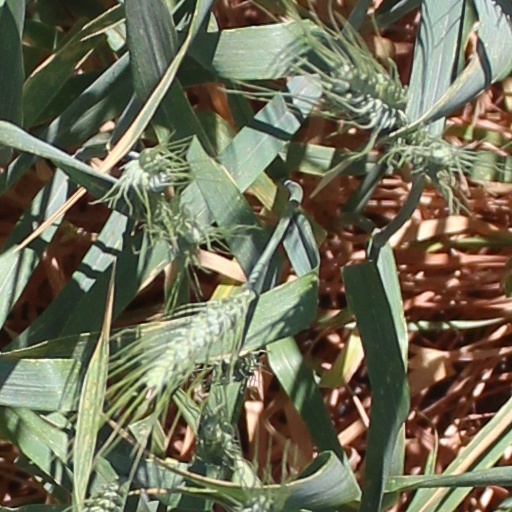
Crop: wheat